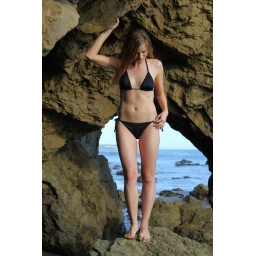
Photoshoot of a pretty model with long blonde hair and blue eyes in a black bikini.